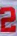
Number: 2